Neymar (film)

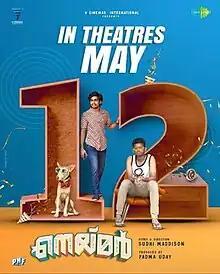
Theatrical release poster

Neymar is a 2023 Indian Malayalam-language comedy film directed by Sudhi Maddison and produced by Padma Uday under the banner of V Cinemas International. The film stars Mathew Thomas, Naslen K. Gafoor, Vijayaraghavan, Johny Antony and Shammi Thilakan. It was released in theatres on 12 May 2023.